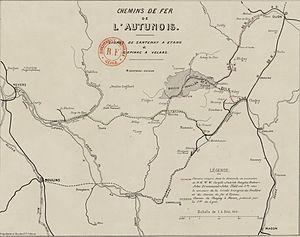
Chemin de fer de l'Autunois. Lignes de Santenay à Etang et d'Epinac à Velars
Le chemin de fer d’Épinac figure au nombre des toutes premières voies ferrées construites en France. À vocation industrielle, il a été sollicité à l'administration des Ponts et Chaussées par la Société « Samuel Blum et fils » pour relier les mines d’Épinac, en Saône-et-Loire, lui appartenant à une gare d’eau sur le canal de Bourgogne à Pont-d'Ouche, en Côte d’Or.